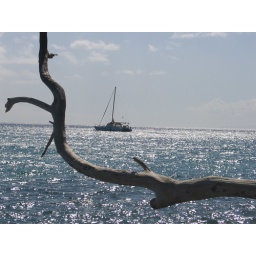
Beautiful boat framed by old tree hanging over the ocean